Describe the emotion expressed in this image:  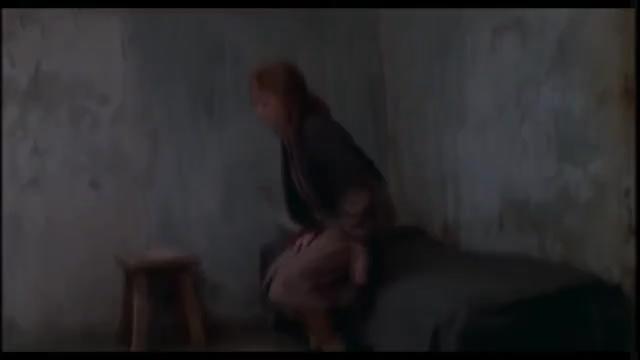
This person displays Pain, valence and arousal with low intensity.